Bohr model of the chemical bond

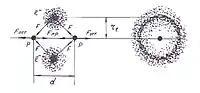
Model of the hydrogen molecule and its axial projection

In addition to the model of the atom, Niels Bohr also proposed a model of the chemical bond.